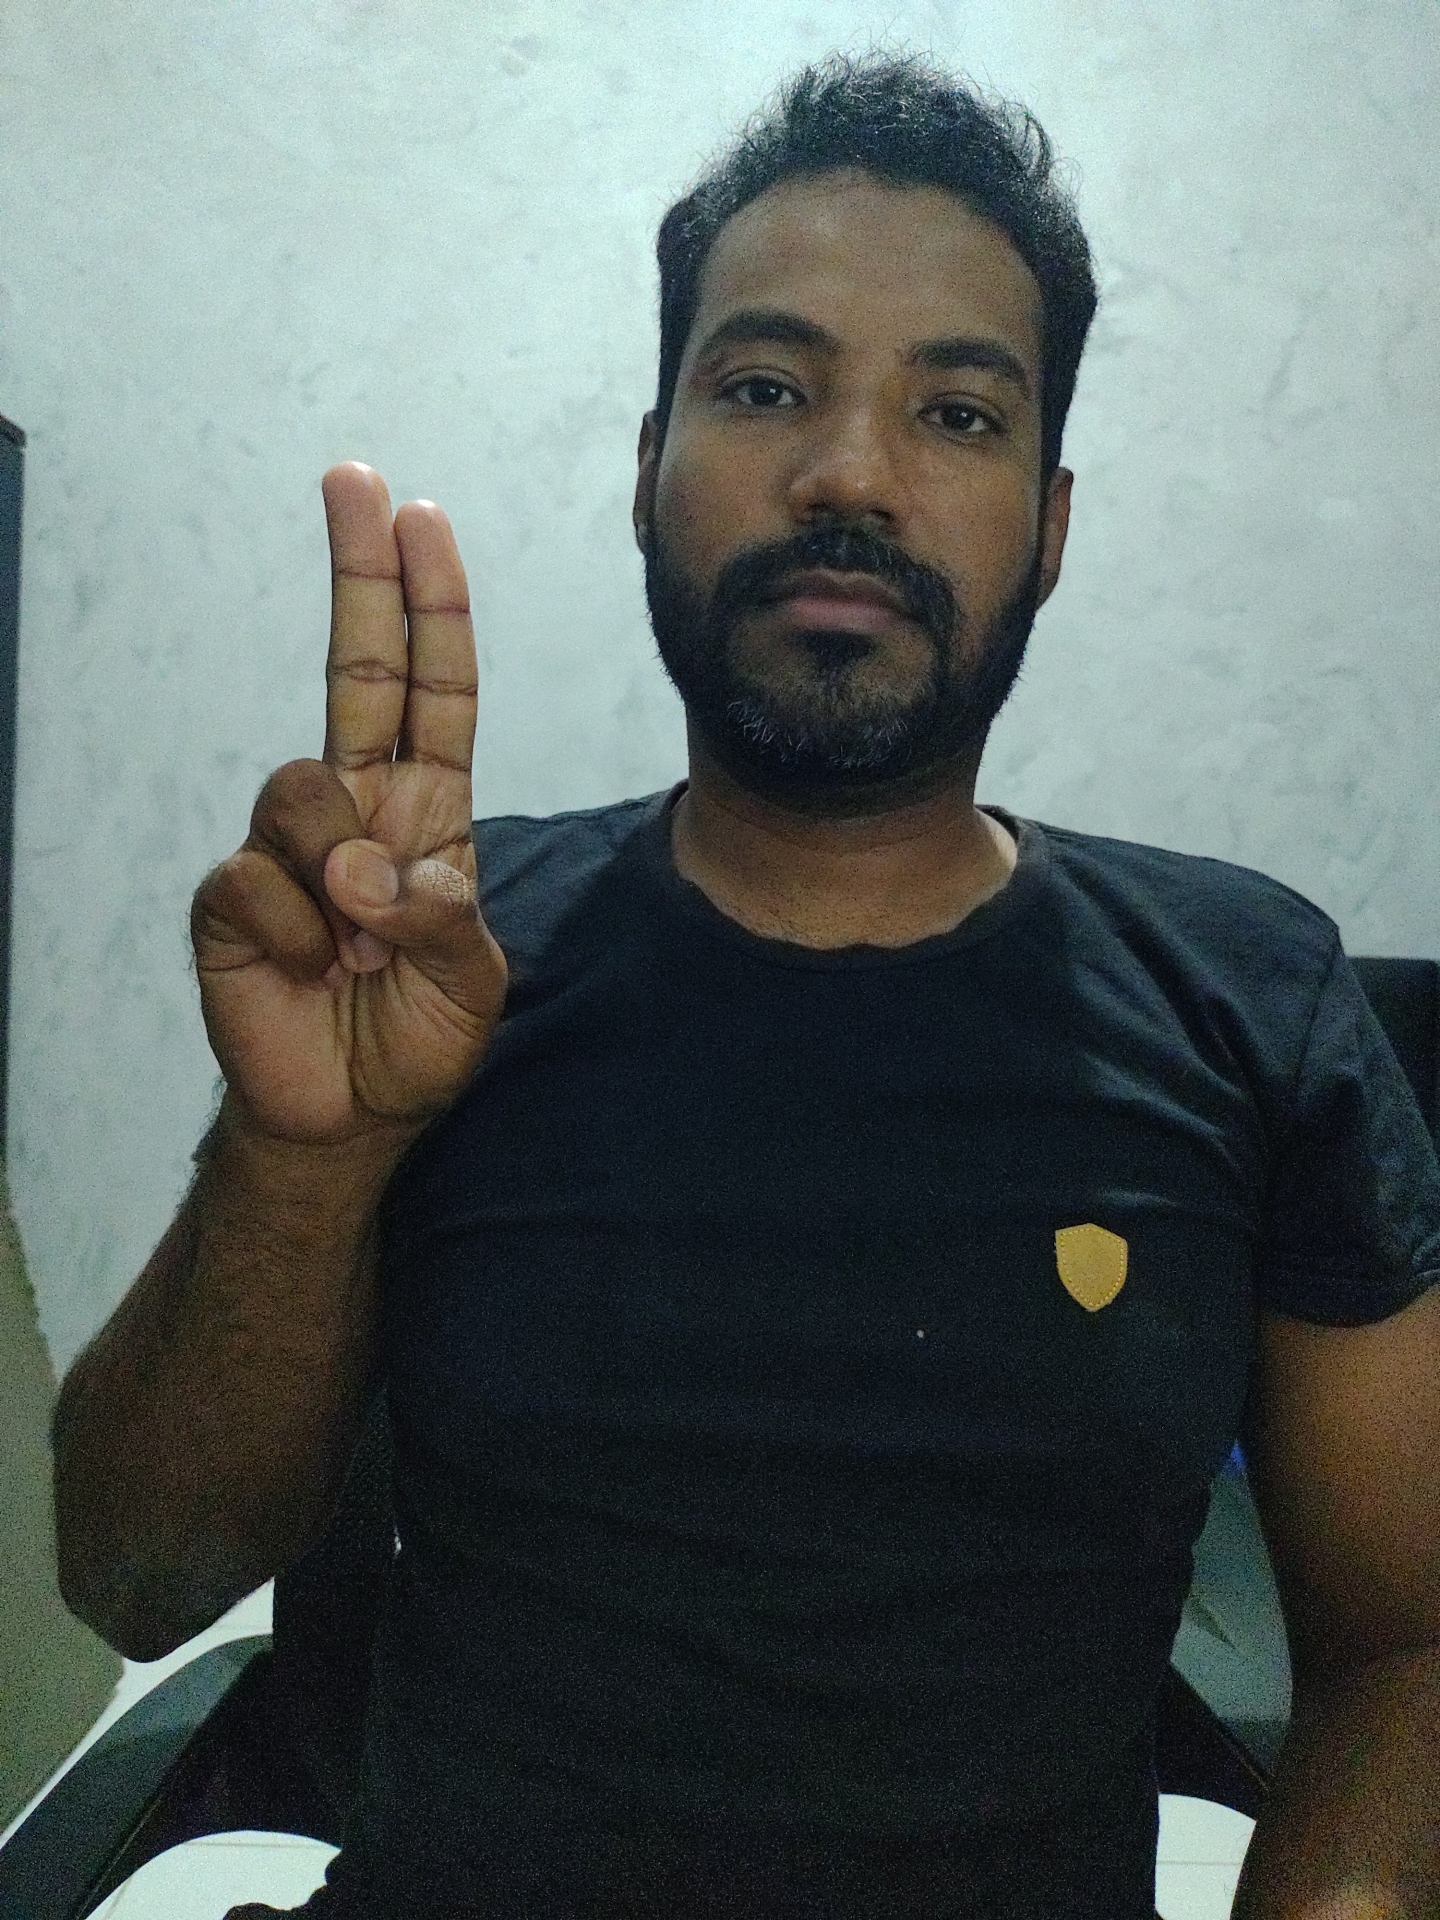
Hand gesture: two_up